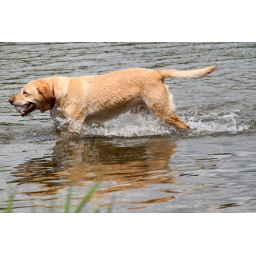
This dog was having great fun swimming in the river, after his ball.